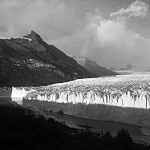
Label: B & W